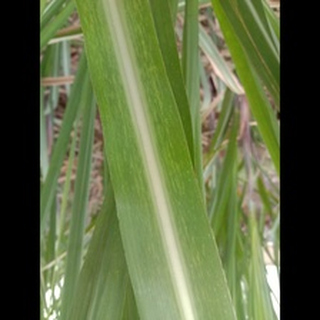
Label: sugarcane_mosaic